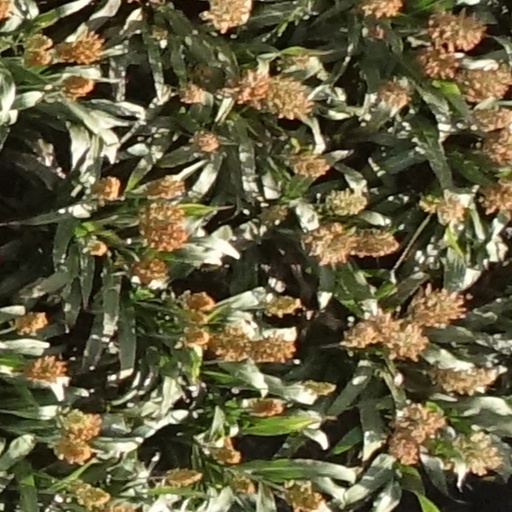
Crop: sorghum